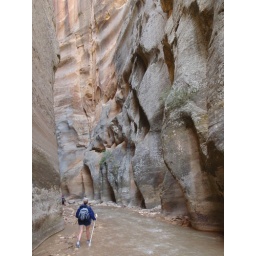
Diana hikes on as the walls of the canyon tower above her.